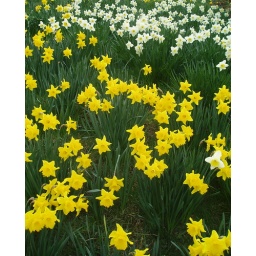
On the hill leading up to the castle in Edinburgh